Michael Mertes

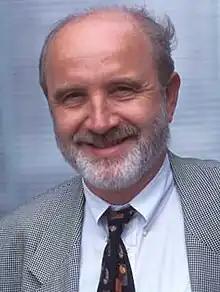
Michael Mertes, 1999

Michael Mertes (born 26 March 1953 in Bonn) is a German chief officer and author. He was a political advisor to Chancellor Helmut Kohl from 1987 to 1998, and he served in the State Government of North Rhine-Westphalia (NRW) as the state’s representative to the German federal institutions and to the European Union from 2006 to 2010. From June 2011 to July 2014, he was Resident Representative of the Konrad Adenauer Foundation (KAS) to Israel in Jerusalem.